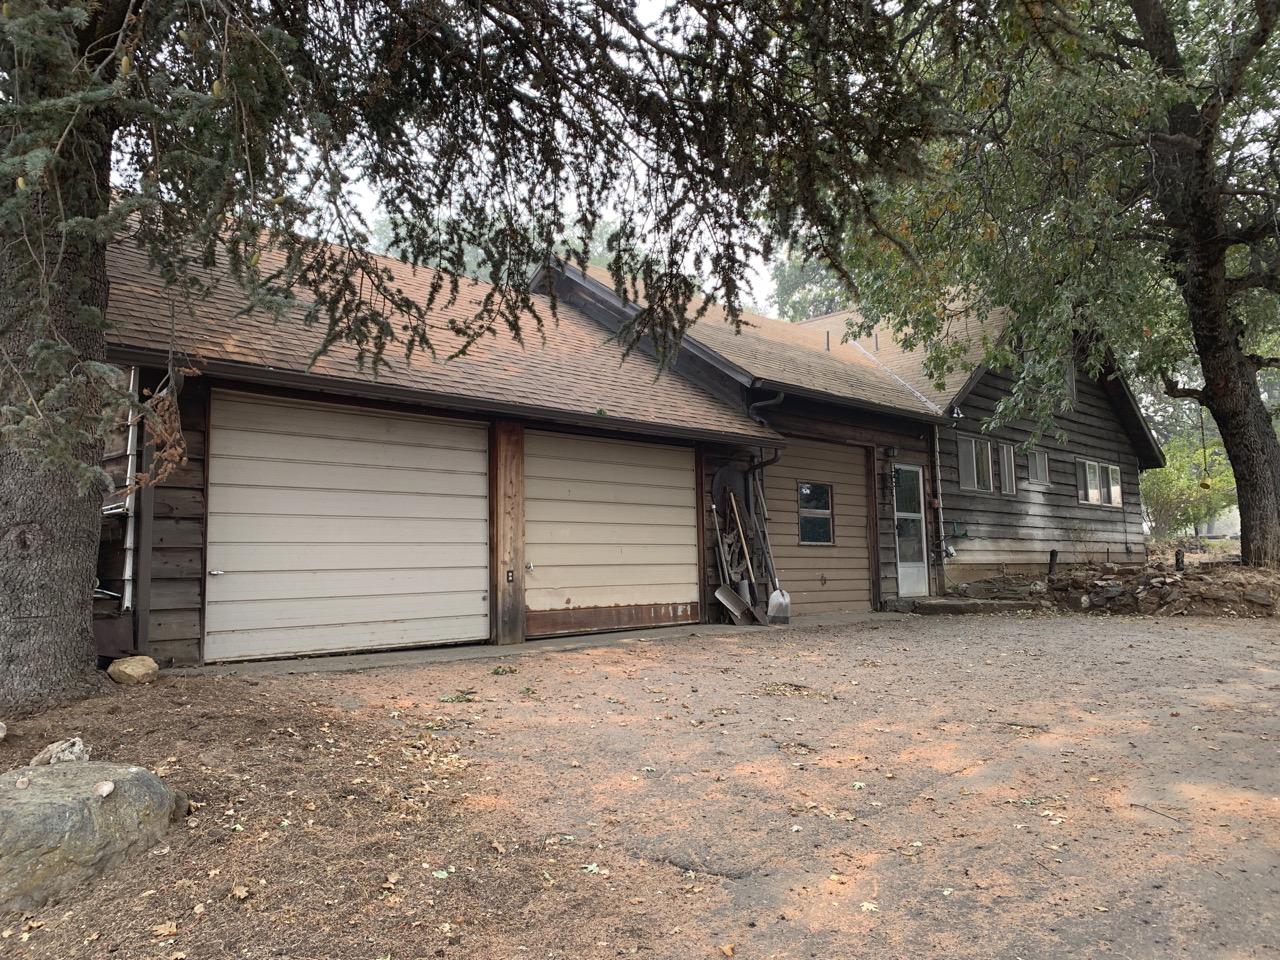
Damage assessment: no_damage